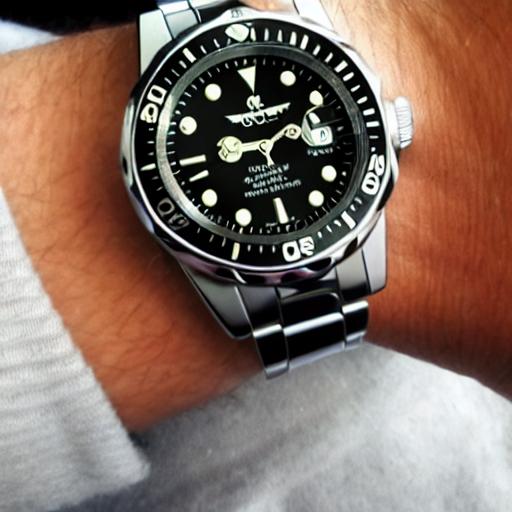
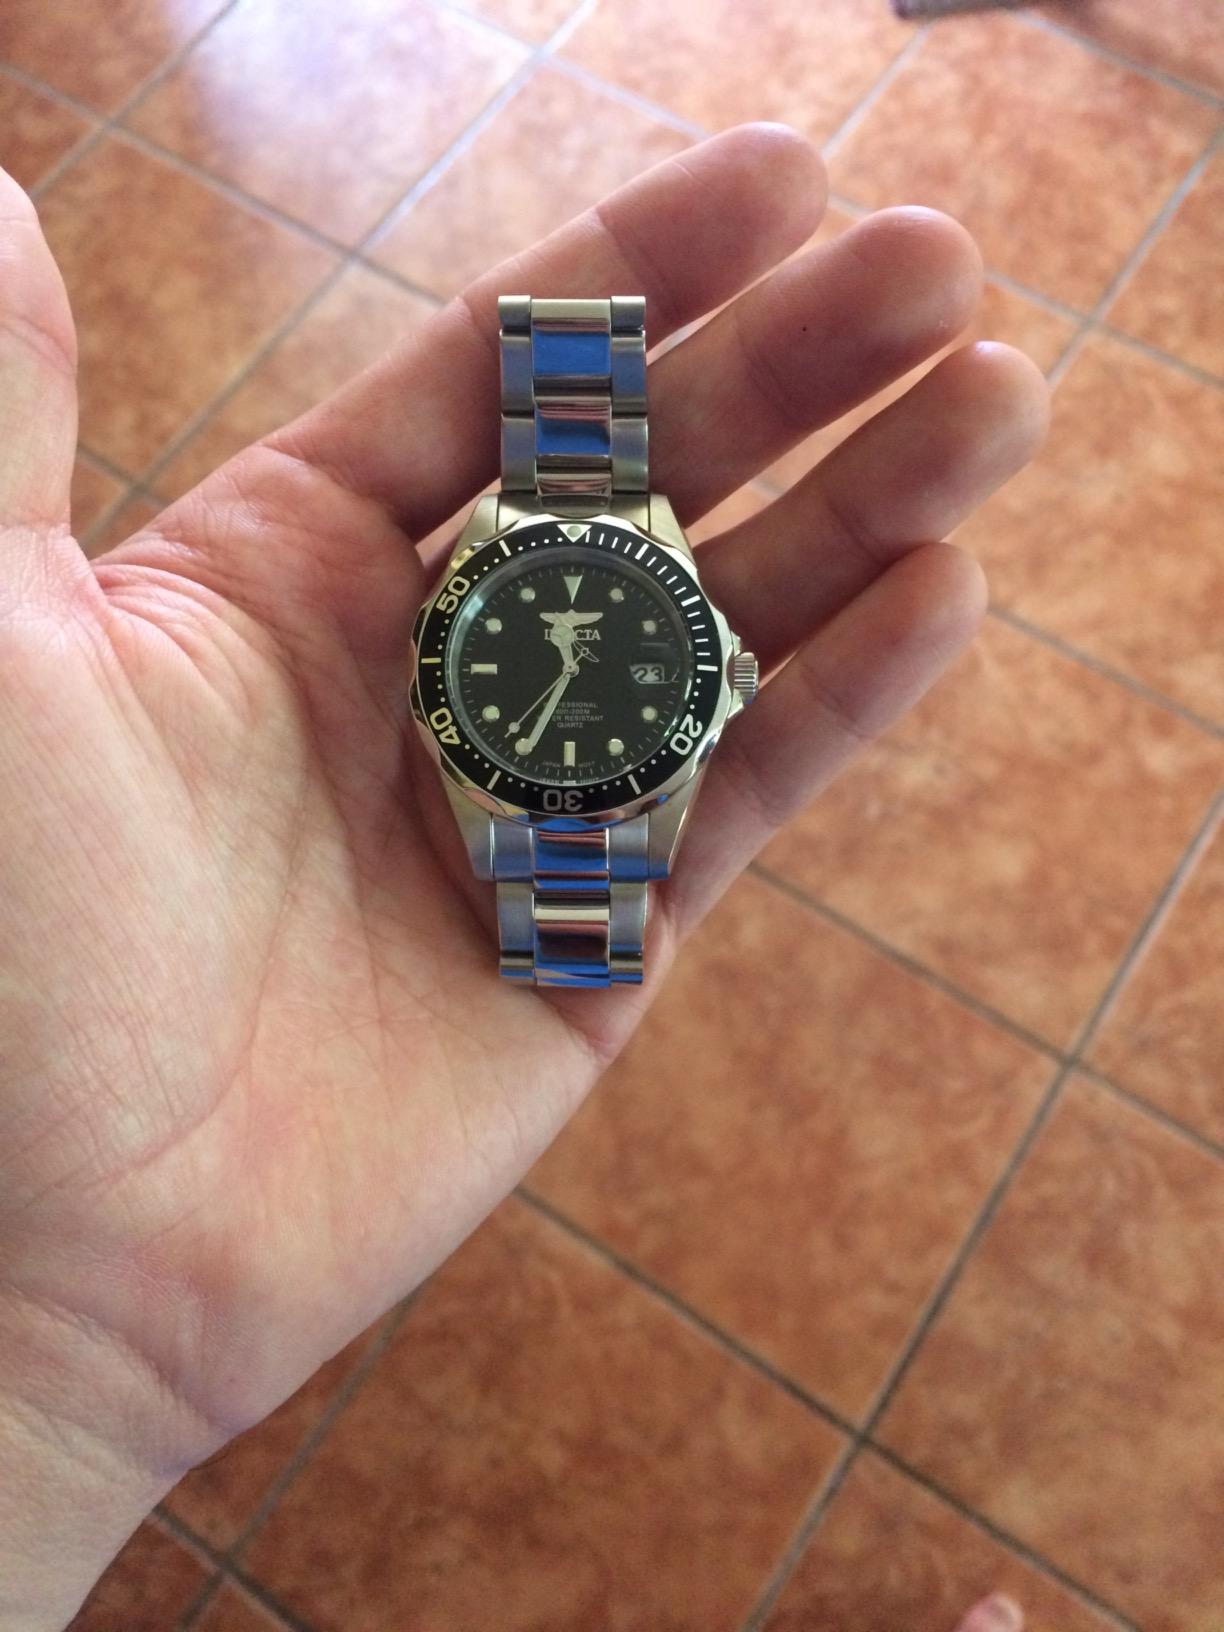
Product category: accessories_watch
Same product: no